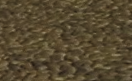
Surface type: cobblestone